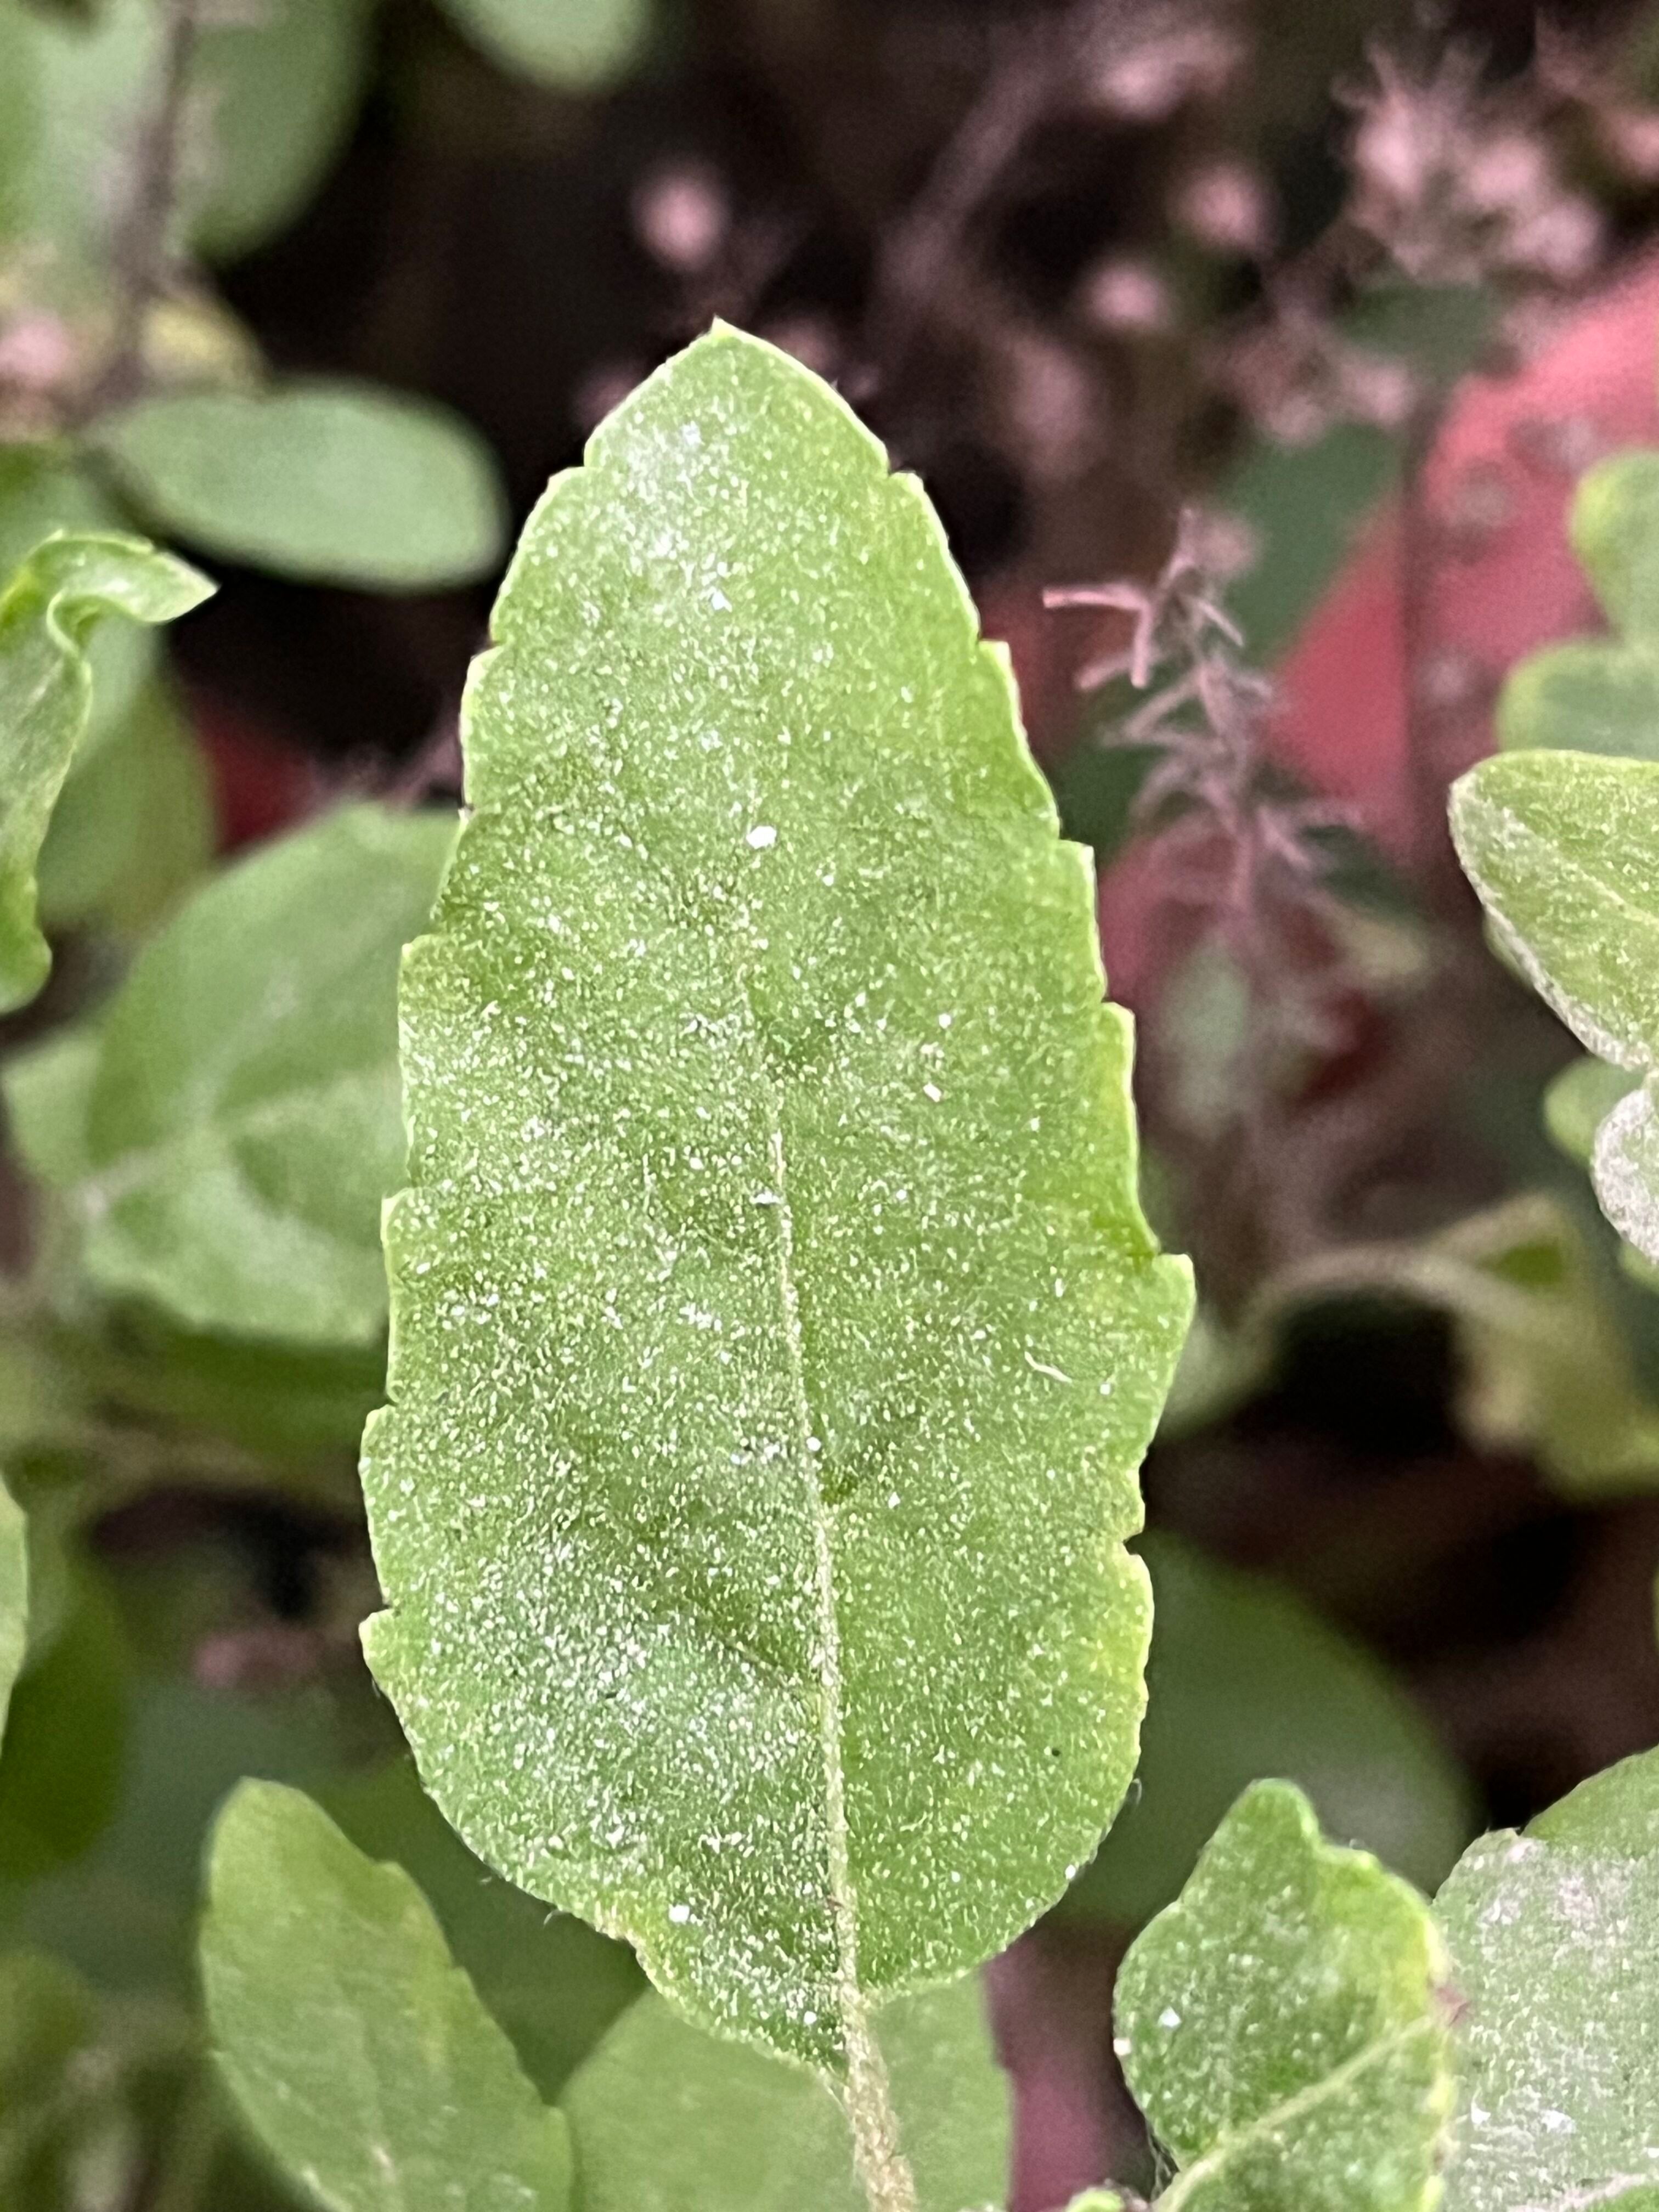
Plant species: ocimum-tenuiflorum